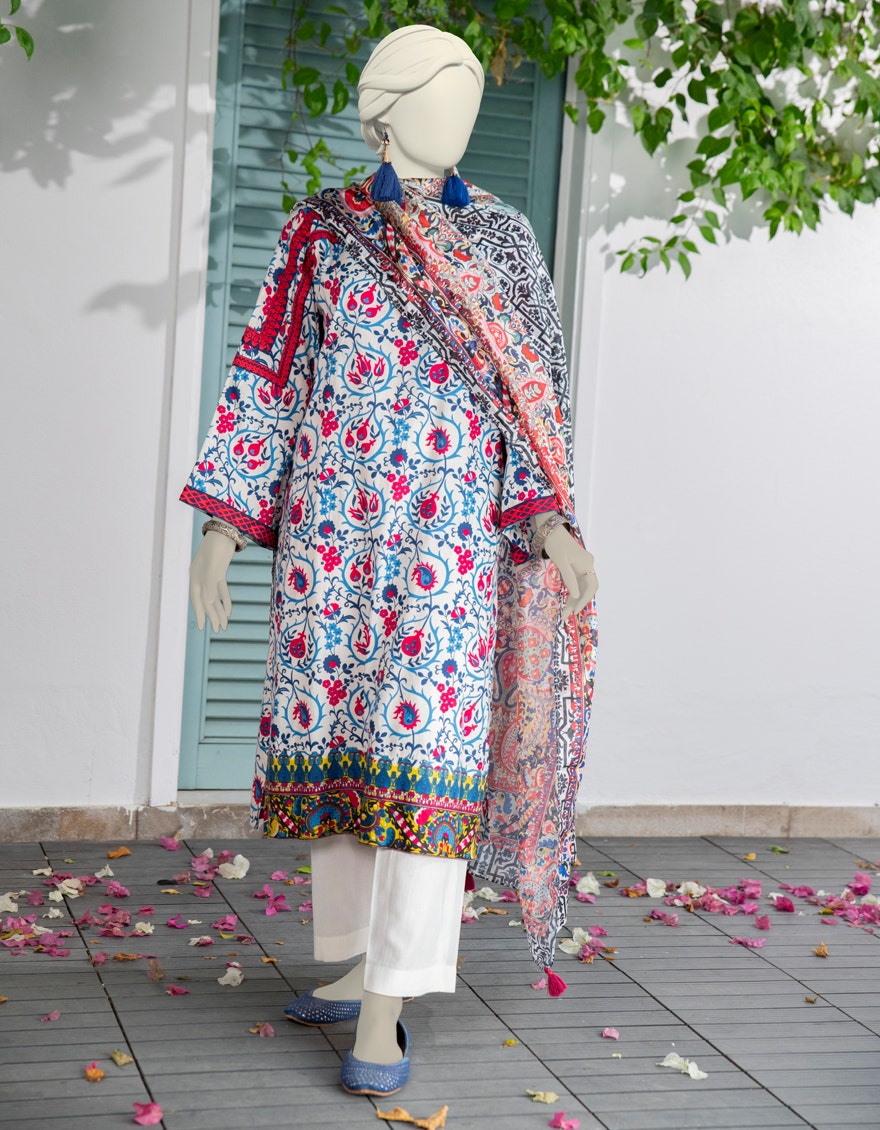
blue multi kashmir lawn salwar suit